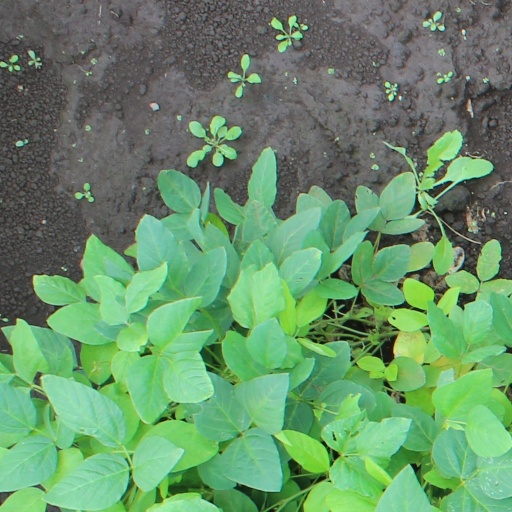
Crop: soybean